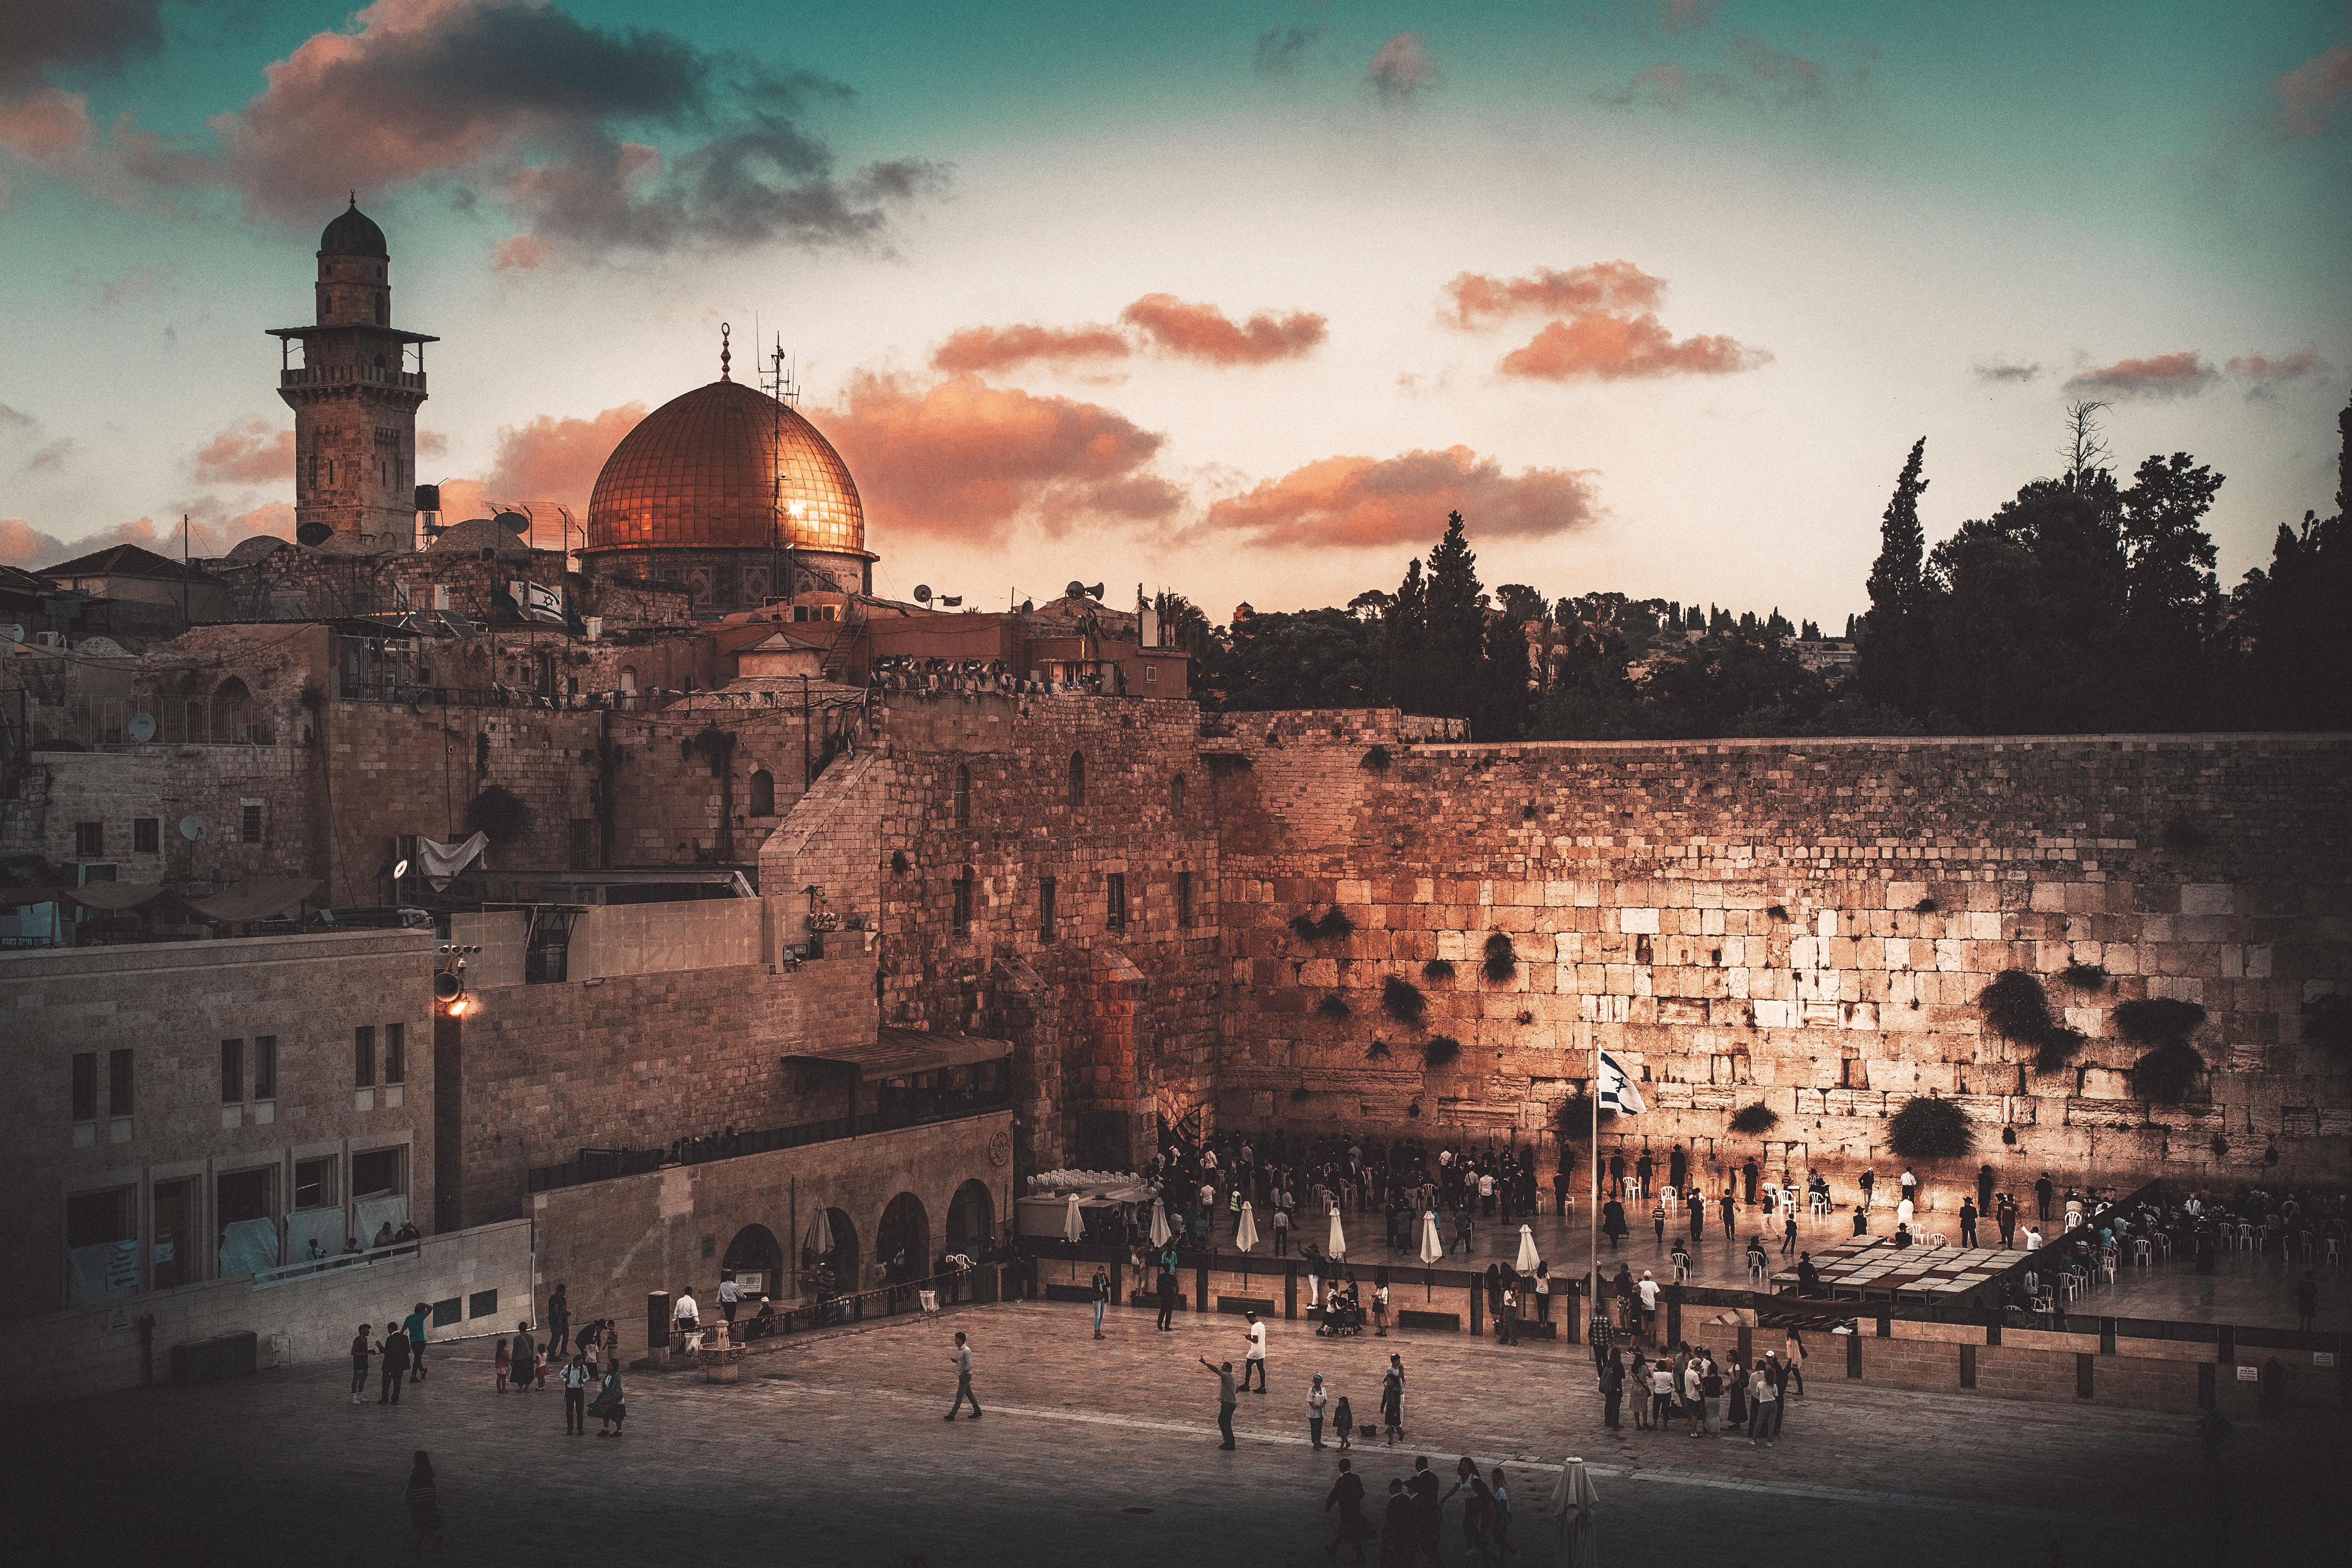
sky, cloud, sunset, morning, evening, city, architecture, mosque, tourism, building, world, history, sunlight, horizon, ancient history, landscape, dusk, historic site, reflection, tourist attraction, sunrise